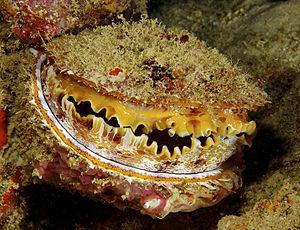
Spondylus varius observé au large des côtes fidjiennes.
Spondylus varius est une espèce de grand pétoncle marin, un mollusque bivalve marin de la famille des Spondylidae.
Spondylus est un genre de mollusques bivalves, le seul de la famille des Spondylidae. « Spondyles » est le nom tant commun que systématique le plus souvent utilisé pour ces animaux filtreurs aussi appelés huîtres épineuses.
Pectinoida est un ordre de mollusques bivalves. Il comprend notamment les pectinidés comme la coquille Saint-Jacques et les pétoncles.